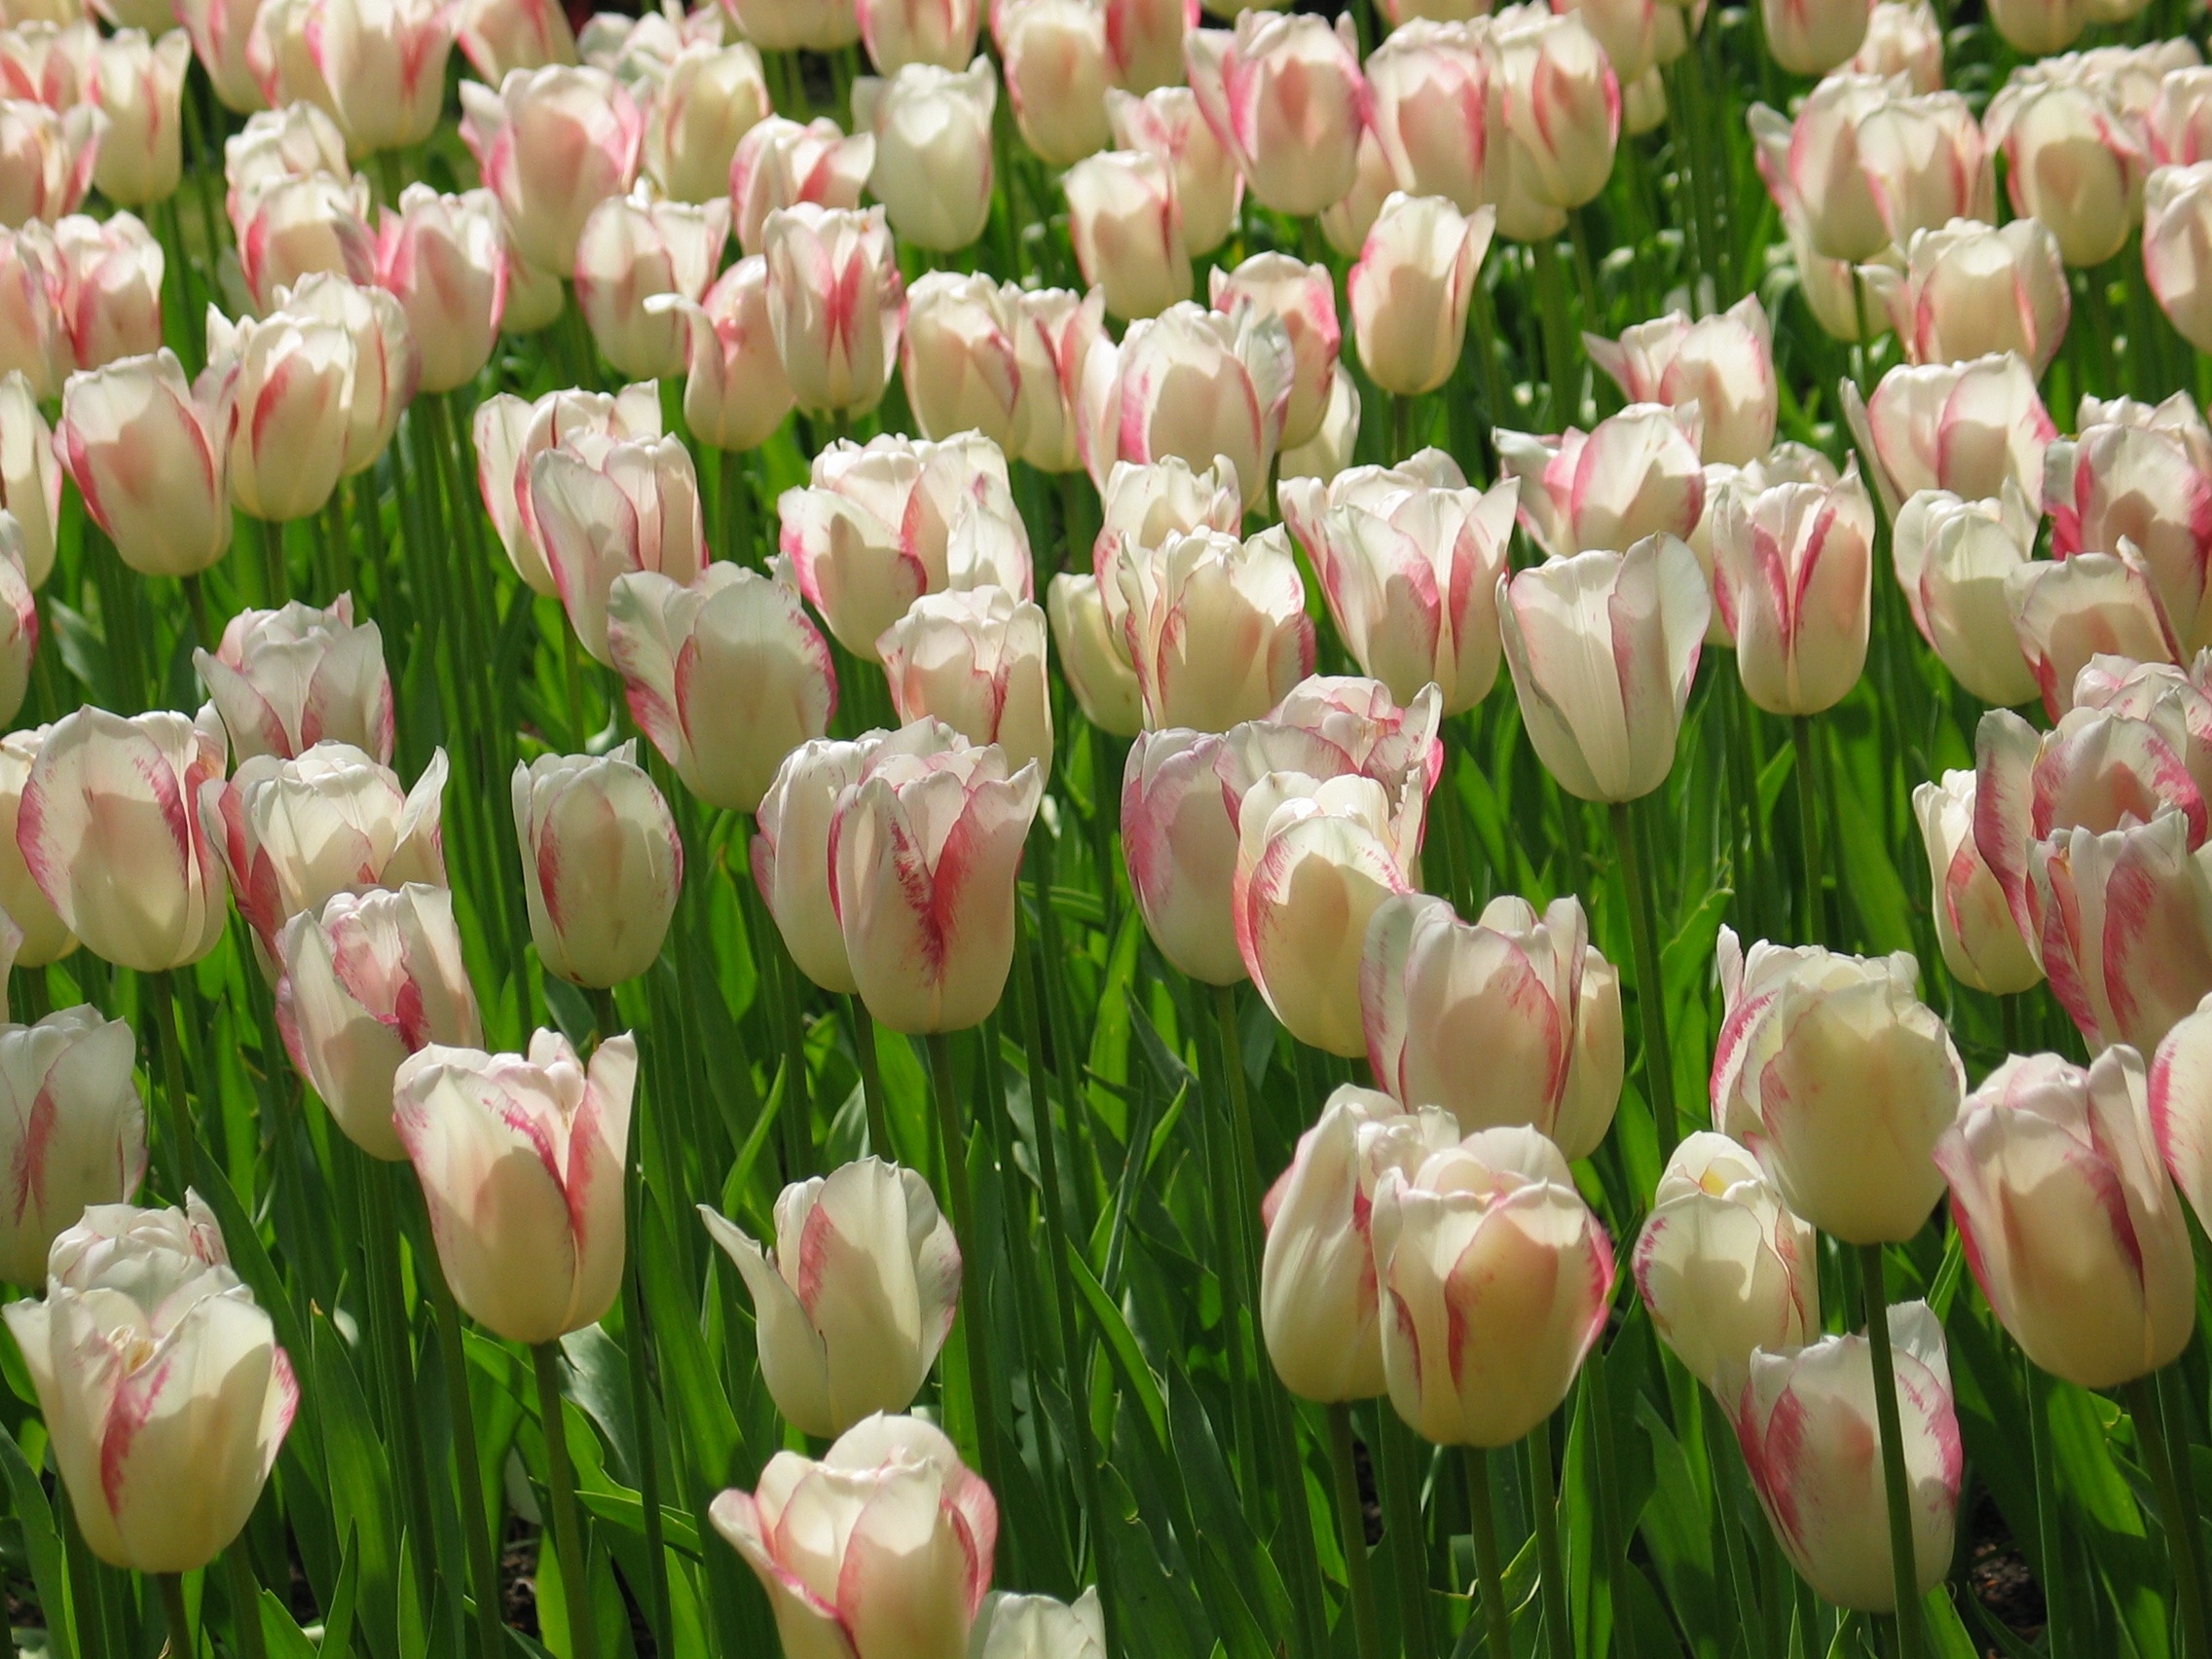
nature, plant, white, flower, petal, tulip, spring, pink, flora, netherlands, flowering plant, lily family, plant stem, land plant